Sambir

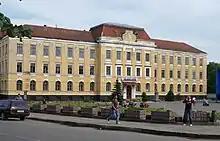
Sambir University

In 1530, in view of all the invasions and attacks on the city, the Starosta (district governor) Krzysztof Odrowaz Szydlowski surrounded it with a thick wall and deep trenches, to enable it to be defended. For two hundred and fifty years, Sambor, thus enclosed, was compelled to shrink, limiting itself to narrow streets, without any possibility of expanding and developing naturally. The city was frozen into restricting borders until the first years of the Austrian conquest in 1772 (see: Partitions of Poland).